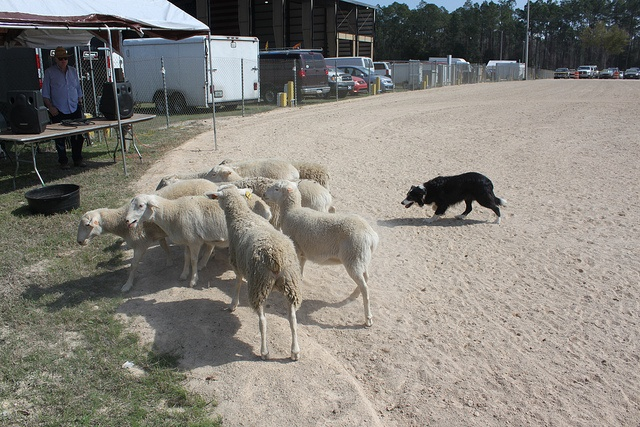
Several sheep gathered together as a dog walks over to them.
A dog walking next to a herd of sheep on a field.
A dog gathering a group of sheep in a field.
A dog herding some sheep in a open area.
a dog is chasing a group of sheep in a field